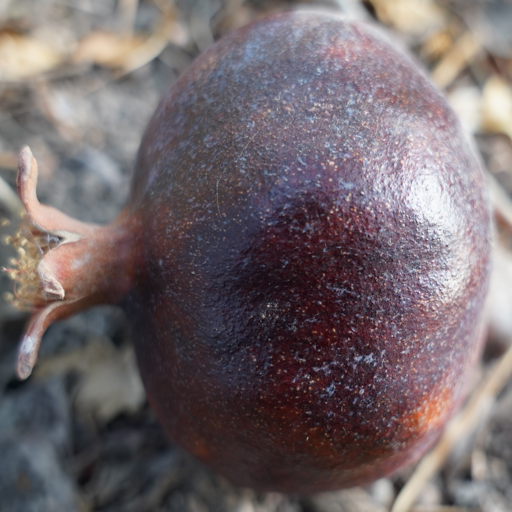
Label: Colletotrichum spp